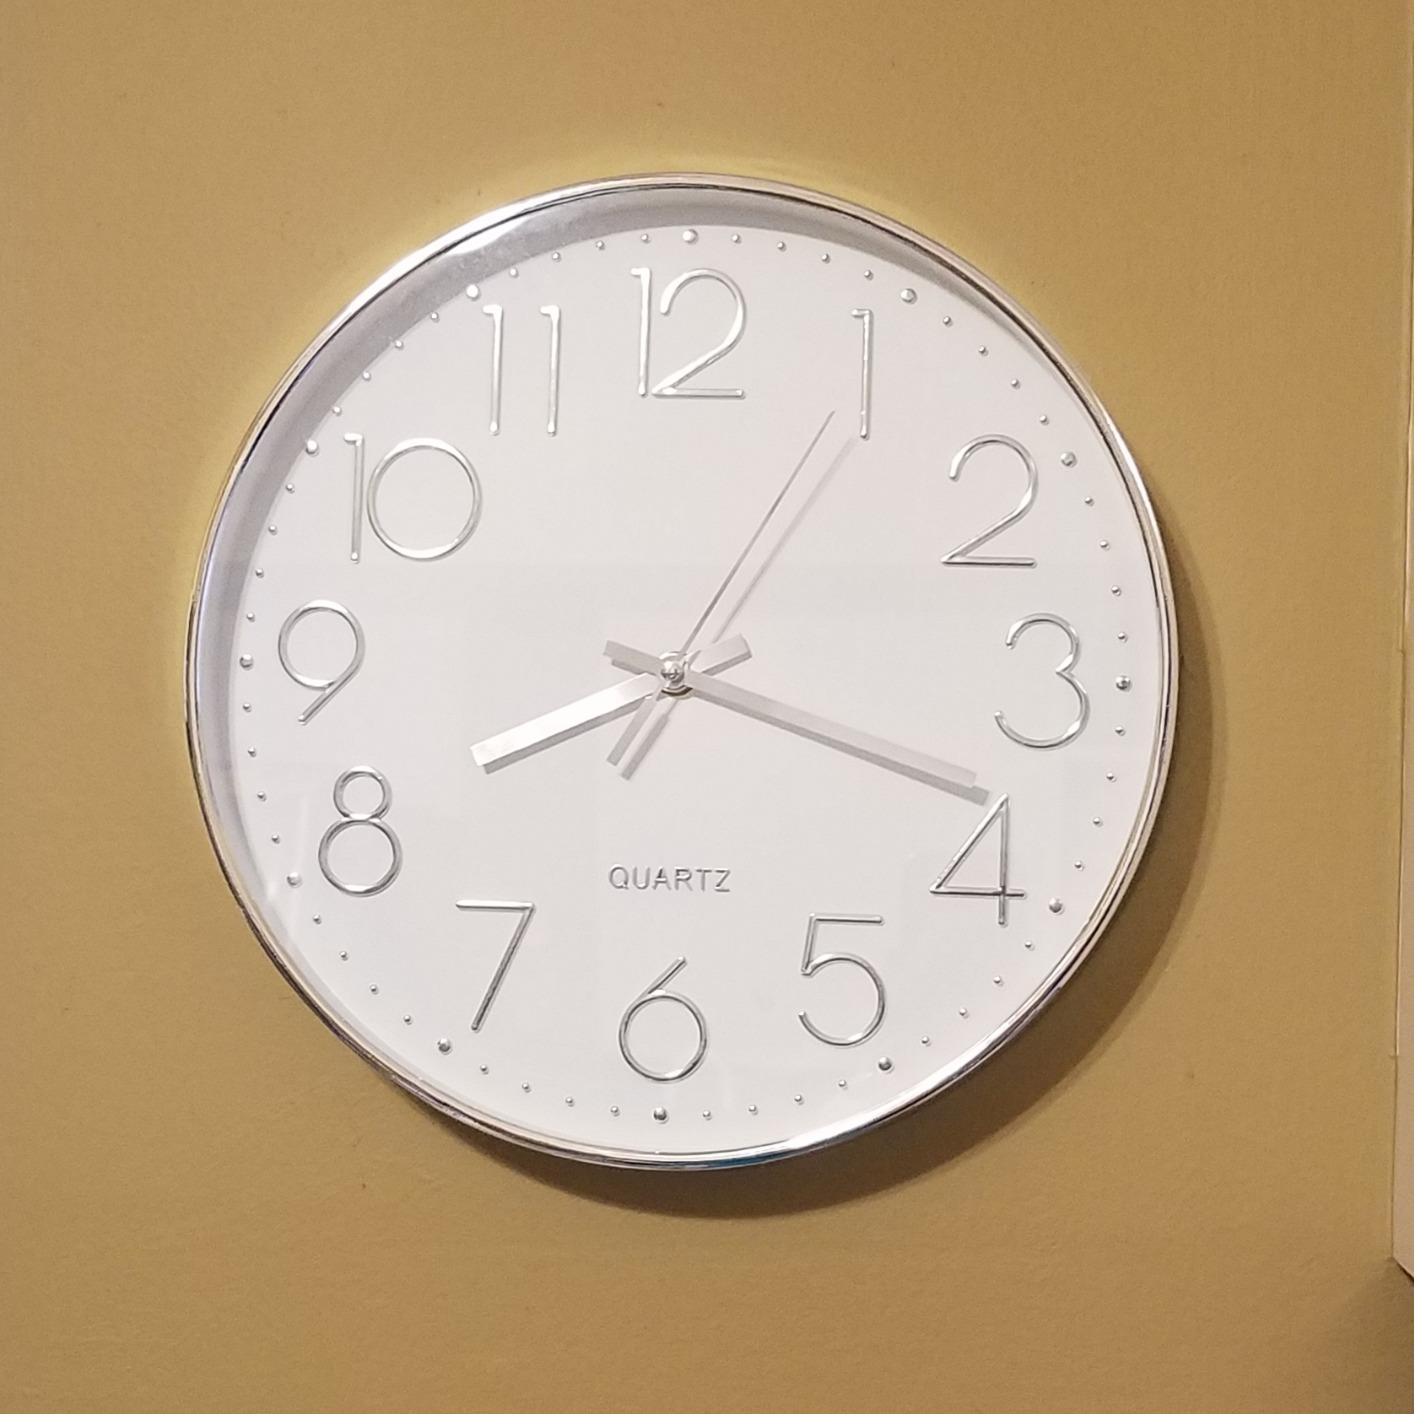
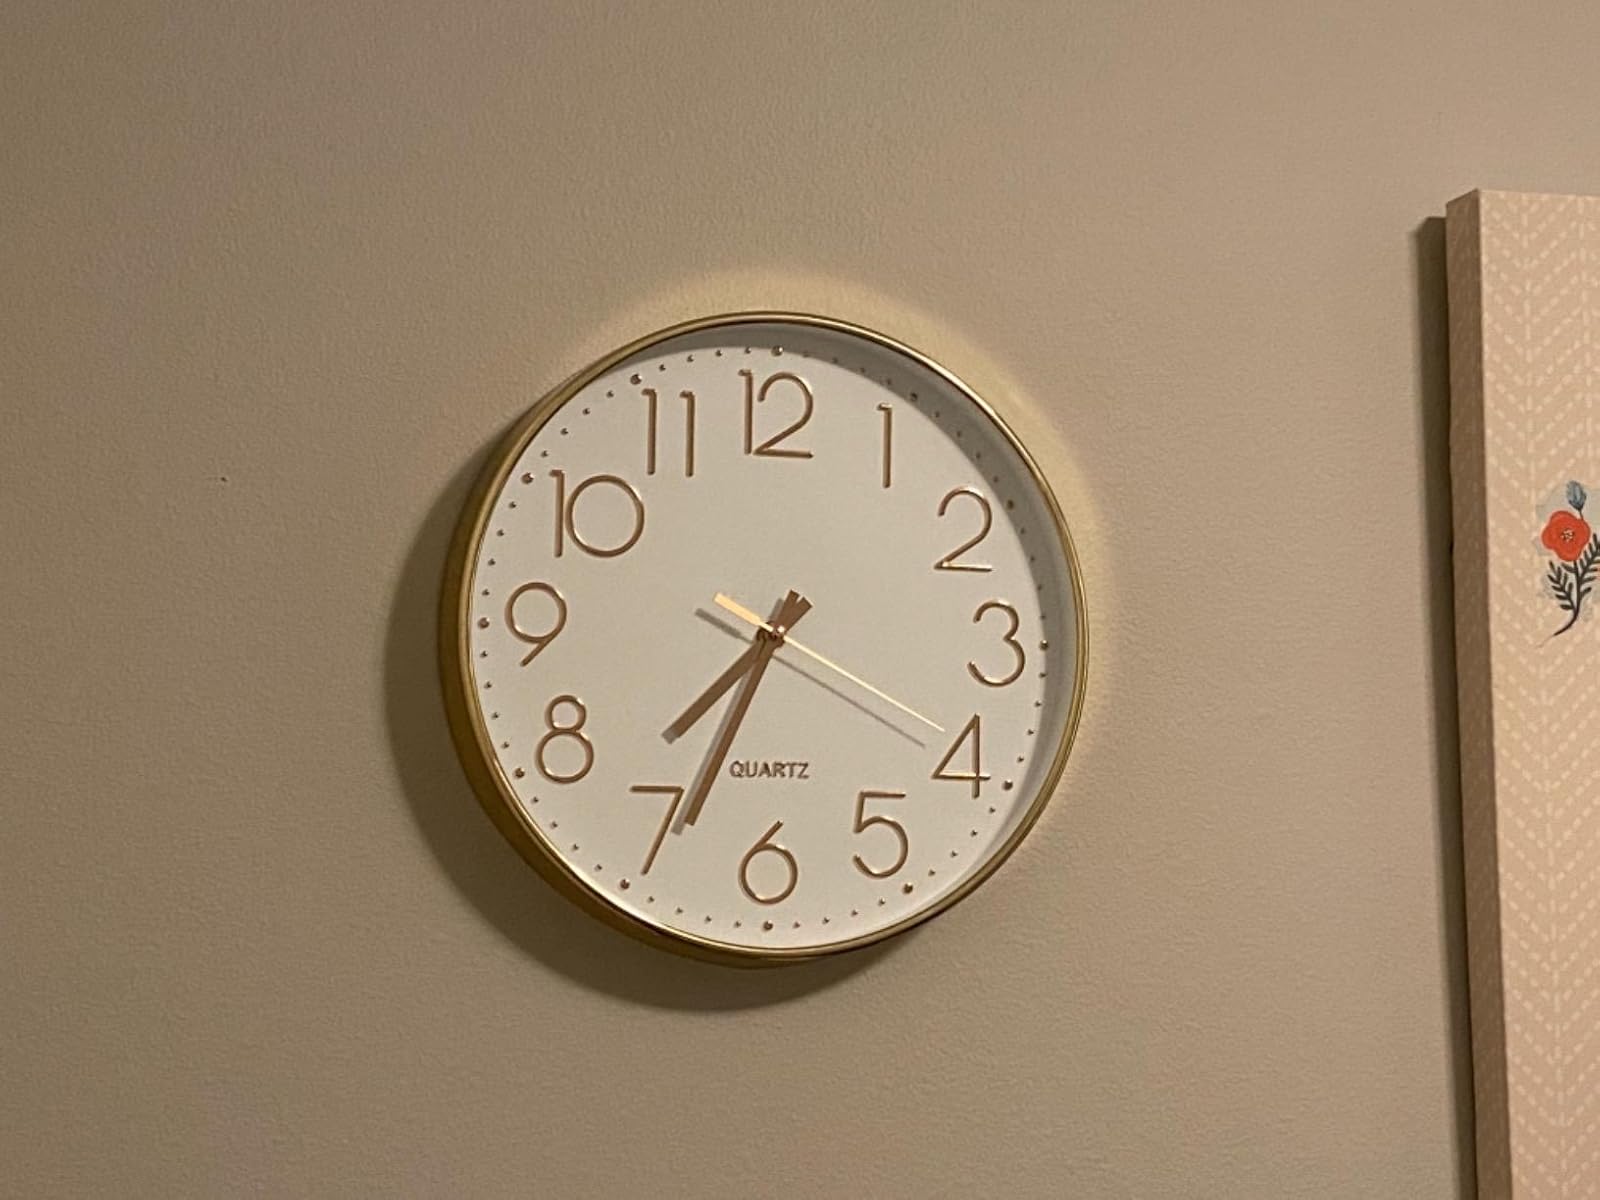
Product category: clock
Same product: no